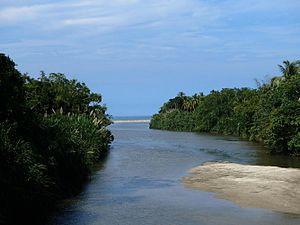
Le río Mendihuaca est une rivière dans le département du Magdalena, en Colombie, et qui naît dans la Sierra Nevada de Santa Marta et aboutit dans la mer des Caraïbes à l'est du Parc national naturel de Tayrona. Le bassin du Mendihuaca est menacé par la déforestation aux alentours de la source.